SNCF Class Z 5600

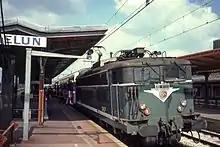
BB 8500 coupled to a train of Z 5600 trailers cars at Melun station

After the SNCF's successful introduction of the VB2N double-deck locomotive-hauled trainsets, the railway wanted to extend the concept of two-level to self-propelled equipment, also known as a multiple unit trainsets. Electric multiple unit trainsets offers a major advantage: the motors can be distributed across the entire train, instead of being concentrated in a locomotive. This improves traction and therefore accelerations which is useful on suburban commuter rail systems with frequent stops, like the RER.